Baga (grape)

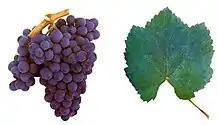

Baga is a red Portuguese wine grape variety planted primarily in the Bairrada DOC. As a varietal, Baga produces tannic wines with high acidity.